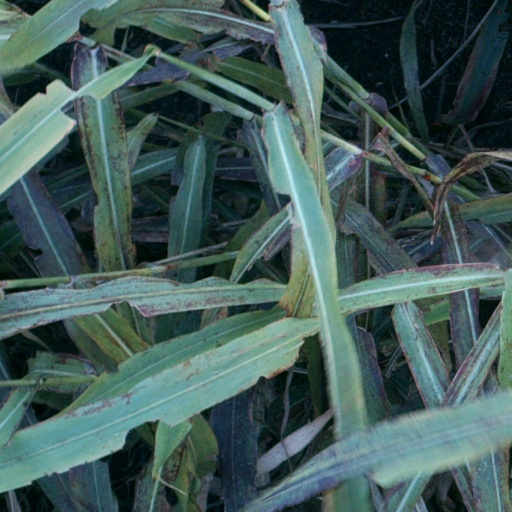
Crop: sorghum